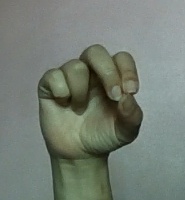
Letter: gaaf